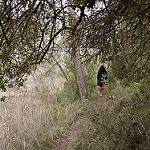
Label: forest